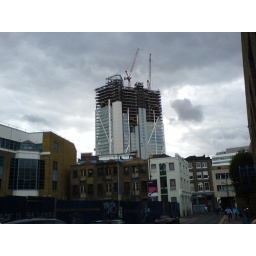
New building near Asthma UK office